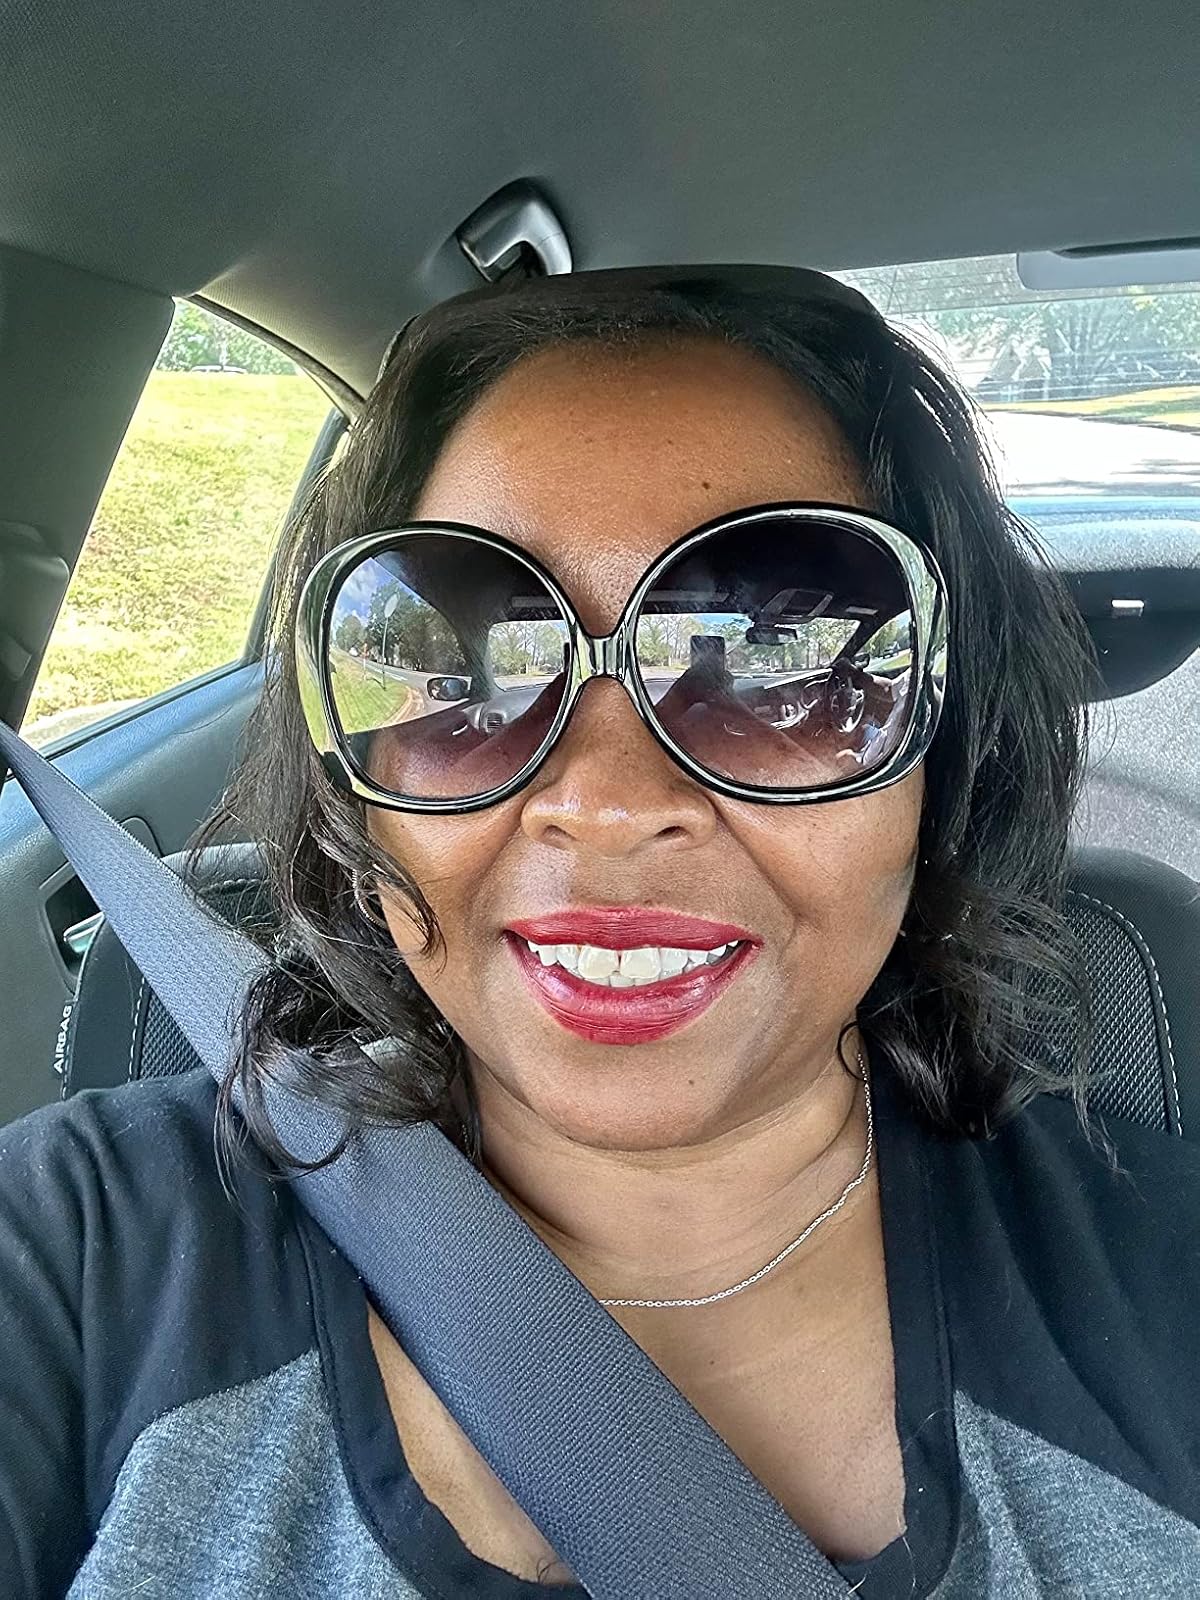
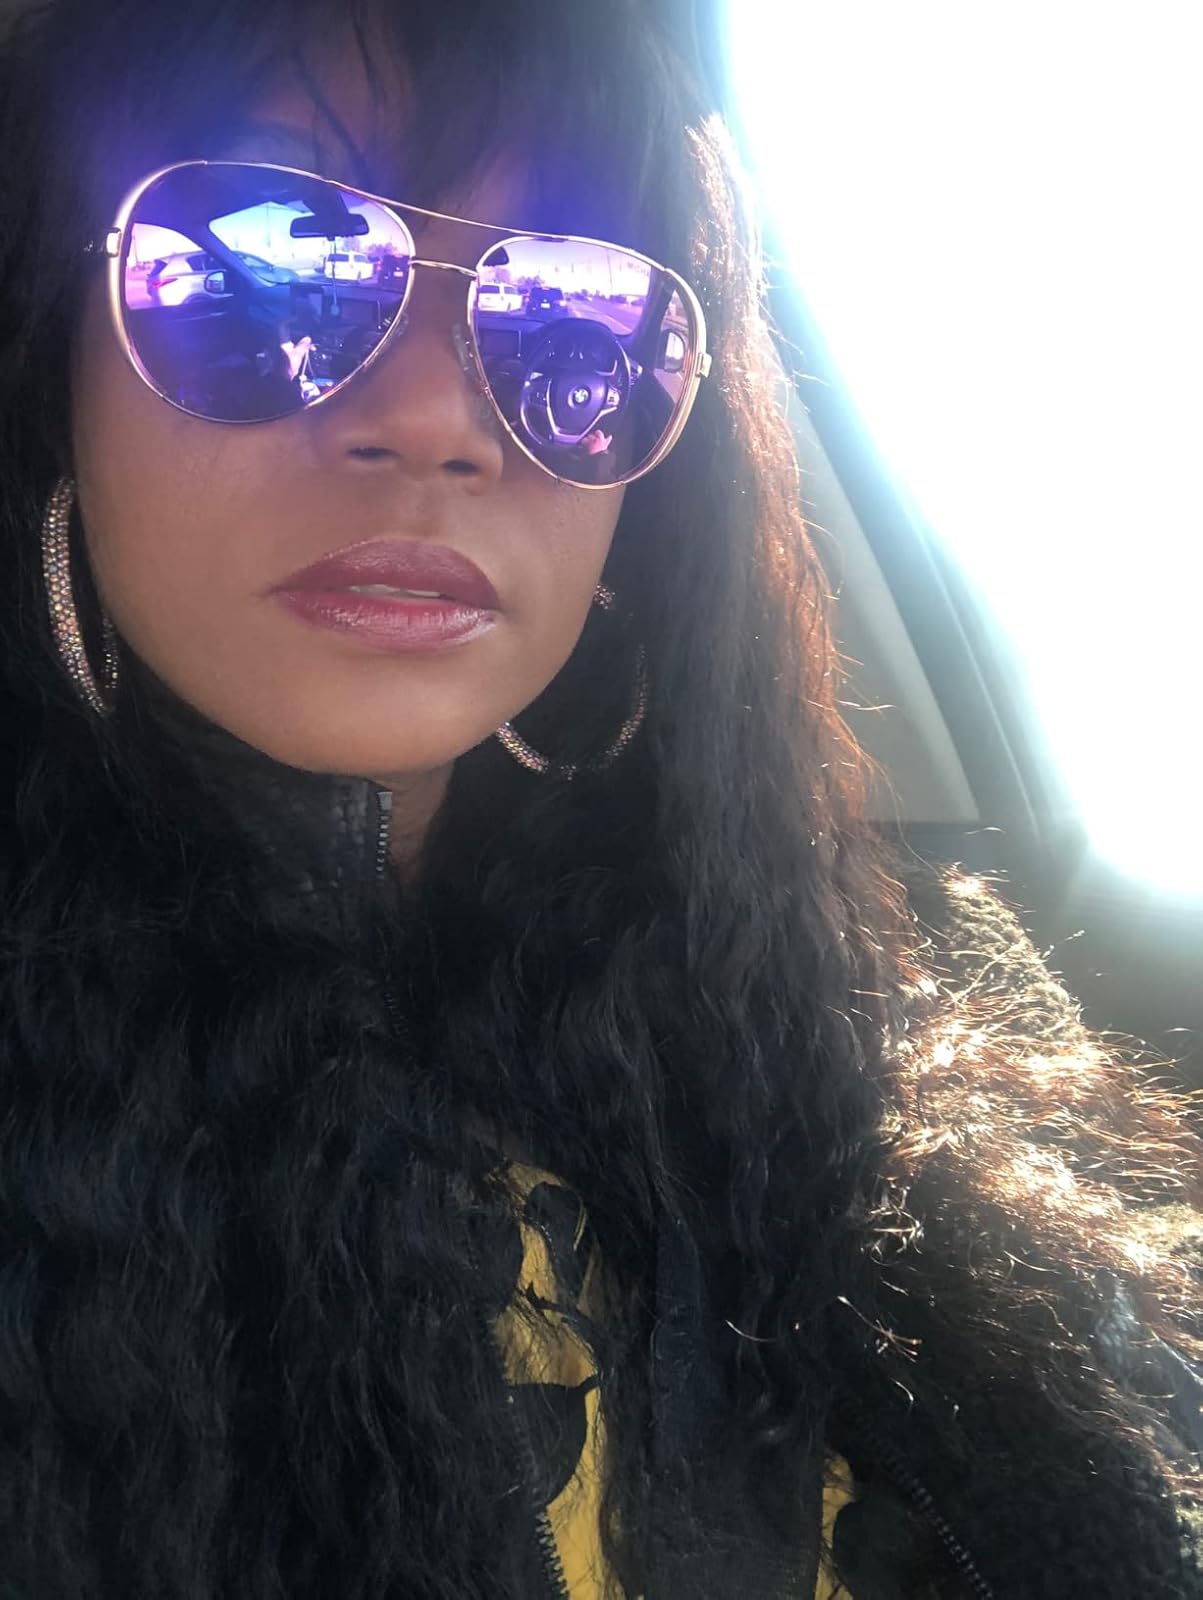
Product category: accessories_sunglasses
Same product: no